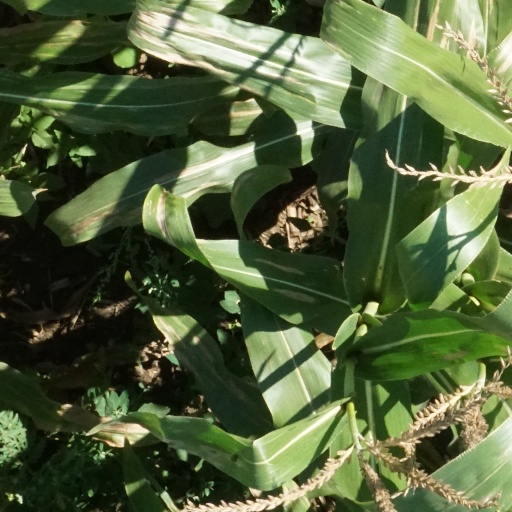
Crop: maize; corn